East Bay (Nova Scotia)

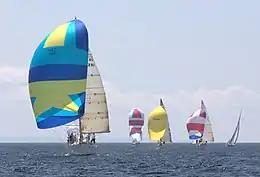
The East Bay Regatta, held the last weekend in July since 1984, features races and other social events. In some years as many as 40 boats participate.

Much of the coastal topography around the bay is very steep, rising almost immediately from the shoreline to elevations of . Like the other major channels of the Bras d'Or Lake (St. Patricks, Great Bras d’Or, Little Bras d’Or and St. Andrews), East Bay has a northeast – southwest orientation. Rifting and regional tectonic plate movements some 360 million years ago formed this directional series of small fault bounded basins between highlands of resistant crystalline rock. The northern shoreline suggests that the bay is largely underlain by Carboniferous Windsor Group sedimentary rocks, principally shale, sandstone and gypsum. The southern shoreline is generally the elongated block of Precambrian rocks known as the East Bay Hills, composed of volcanic deposits of the Fourchu Group (ash and lava interleaved with marine sediments) and earlier Paleozoic era intrusive granite and quartzite. This is some of the oldest surficial geology visible around the Bras d'Or Lake, yet soft Windsor Group rocks form a narrow band along the bay's southern shore and extend out as the lake floor.